Slobberbone

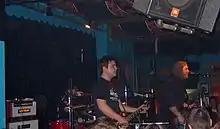
Jess Barr and Brent Best at Dan's Silverleaf in 2005

Slobberbone formed in early 1992 in Denton, Texas, where the band played for beer and had their first gig at the Park 'n' Go, a beer store in Denton. The best-known line-up consisted of singer-songwriter Brent Best on guitar and lead vocals, Jess Barr on lead guitar, Brian Lane on bass guitar, and drummer Tony Harper. The band members met after attending University of North Texas, where they lived in a house together and played local shows in Denton. Bassist Brian Lane joined the band in 1996 and guitarist Jess Barr in 1997. They eventually signed with the Austin-based record label Doolittle Records (which eventually merged with New West Records). Their name is a reference to a dog's chew bone.